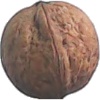
Label: Walnut 1